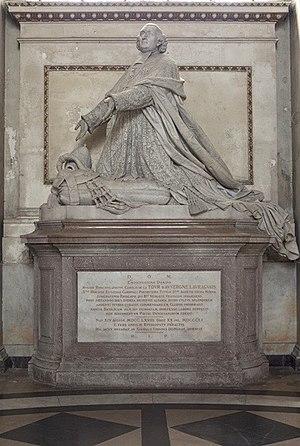
La cathédrale Notre-Dame-et-Saint-Vaast est une église catholique située à Arras, dans le département du Pas-de-Calais, en région Hauts-de-France. C'est l'église cathédrale du diocèse d'Arras.
Hugues-Robert-Jean-Charles de La Tour d'Auvergne-Lauraguais est un cardinal français du XIXᵉ siècle.